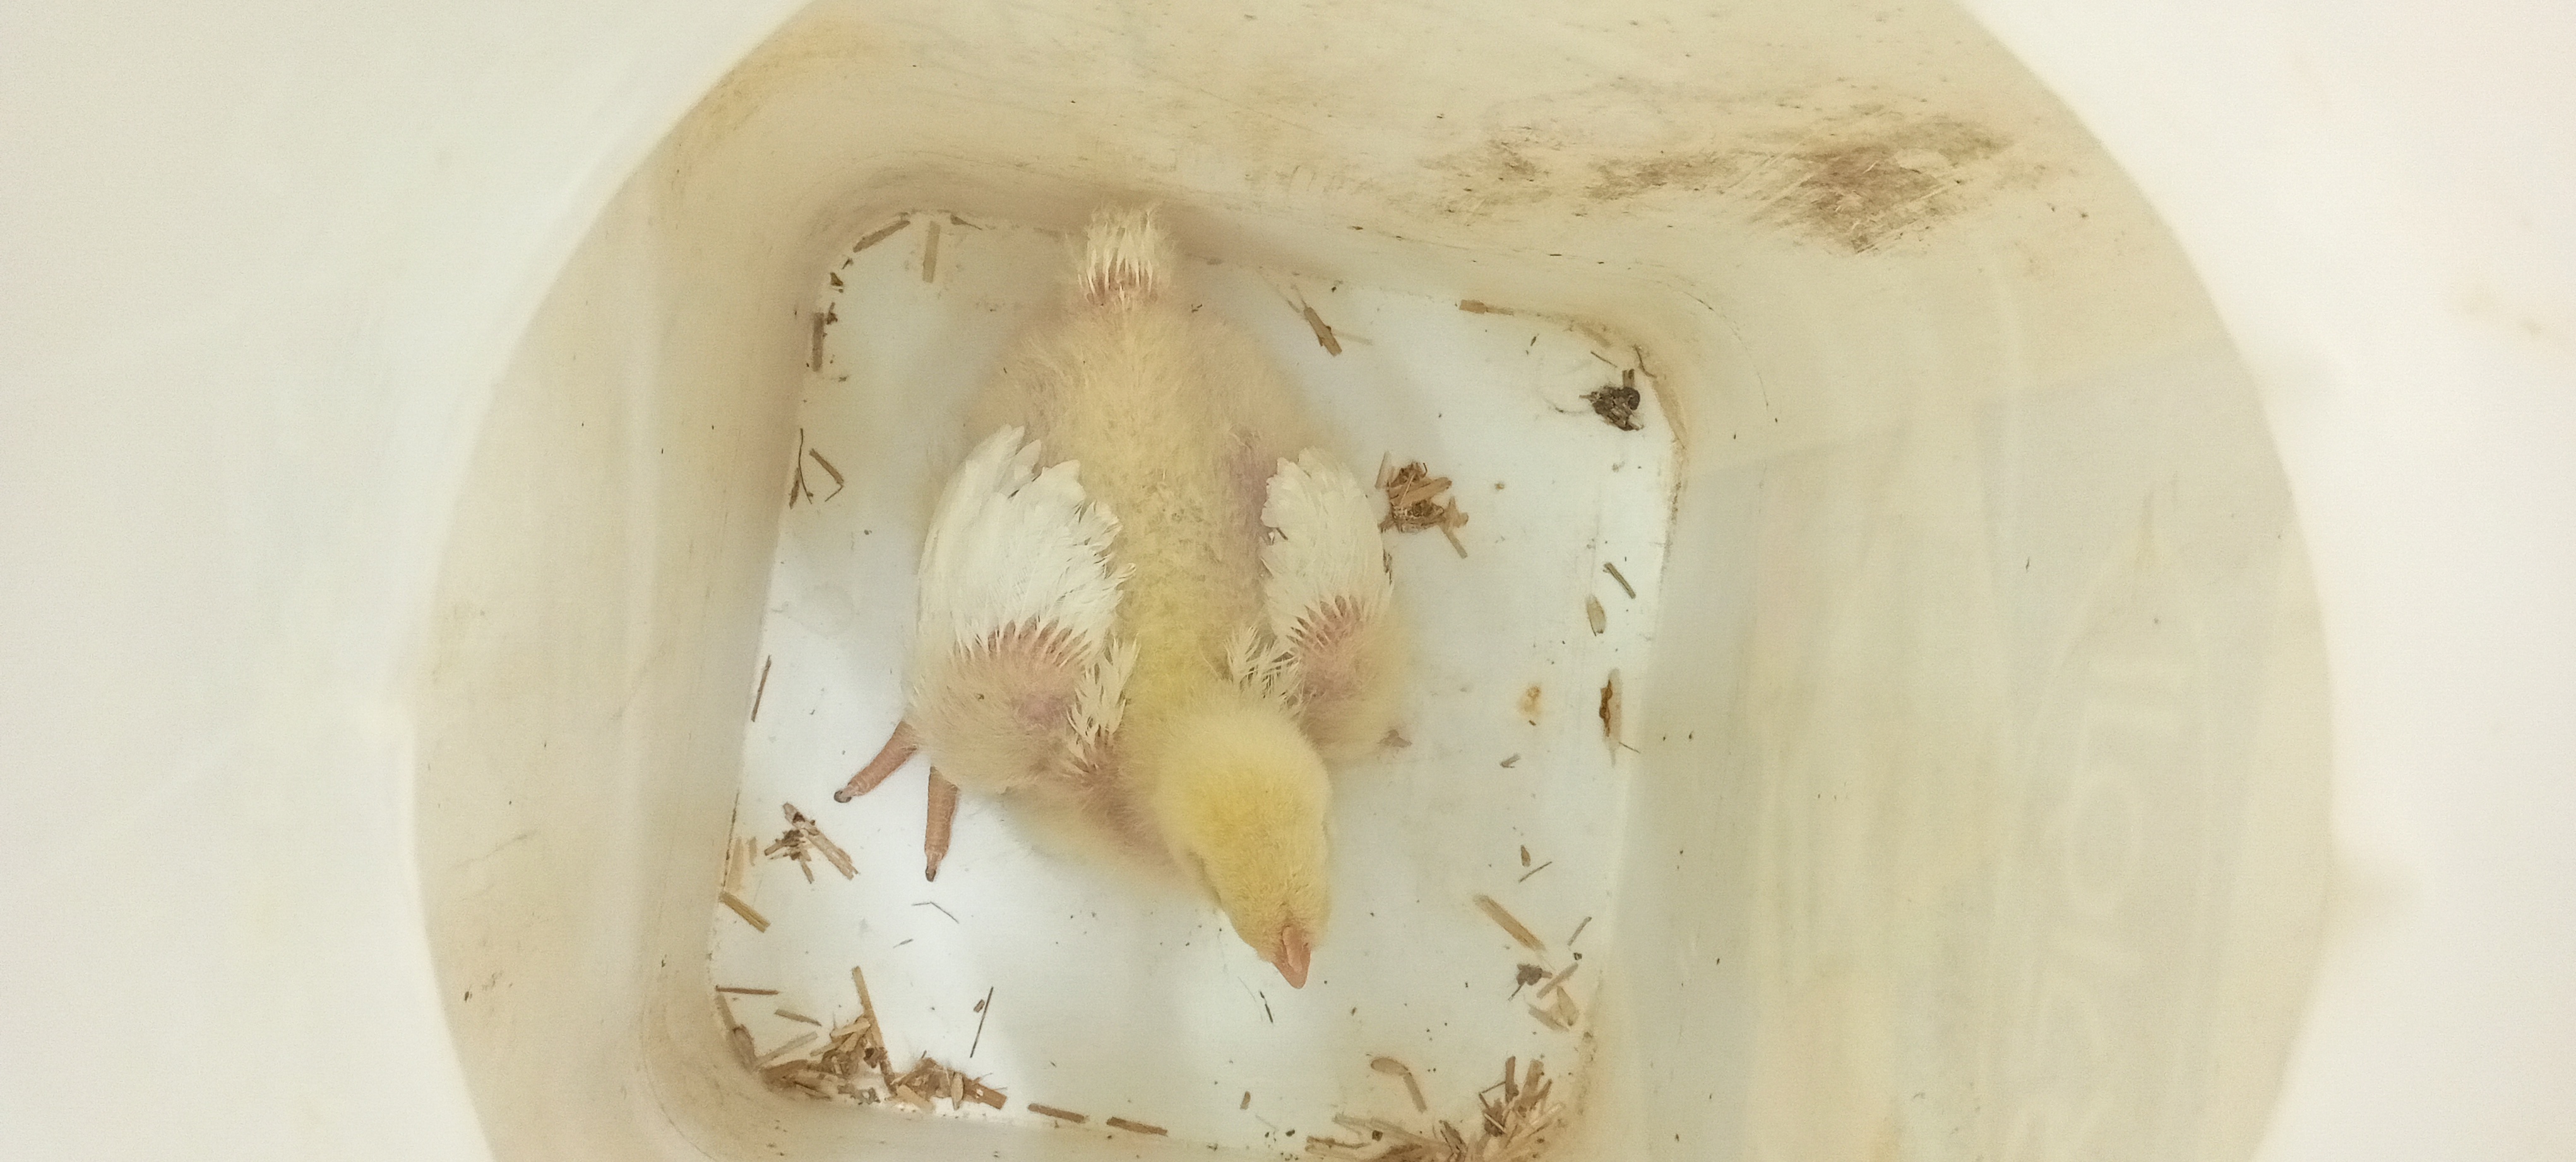
Weight: 598 g